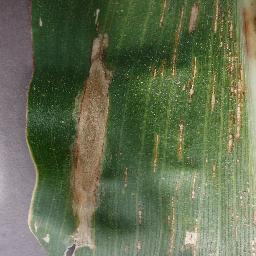
Label: Corn_(Maize)___Northern_Leaf_Blight